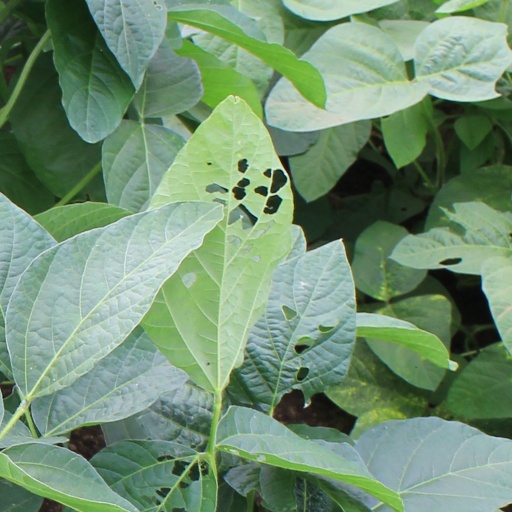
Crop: soybean